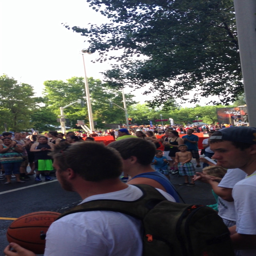
just a small portion of the crowd that gathered all around the court to watch the scene unfold .